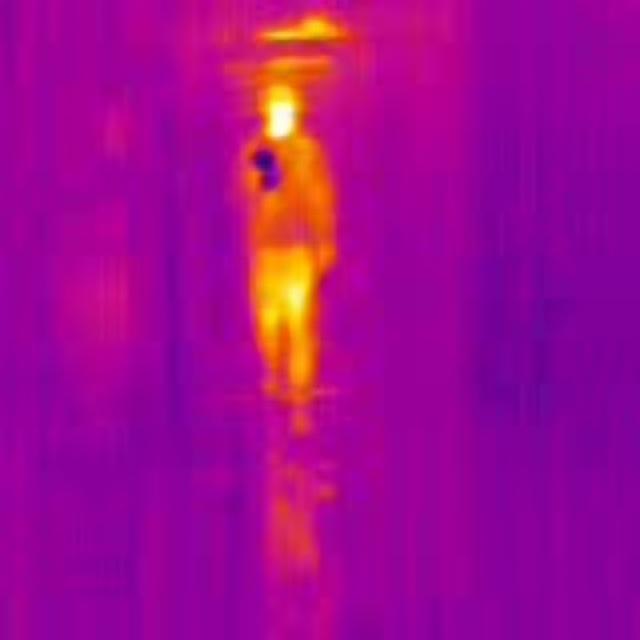
Detected objects:
label: person